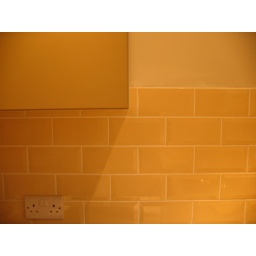
Tiles in Mum and Dad's rental house - kitchen